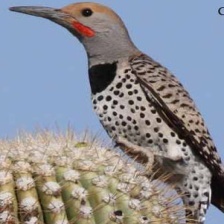
Species: GILDED FLICKER
Scientific name: COLAPTES AURATUS